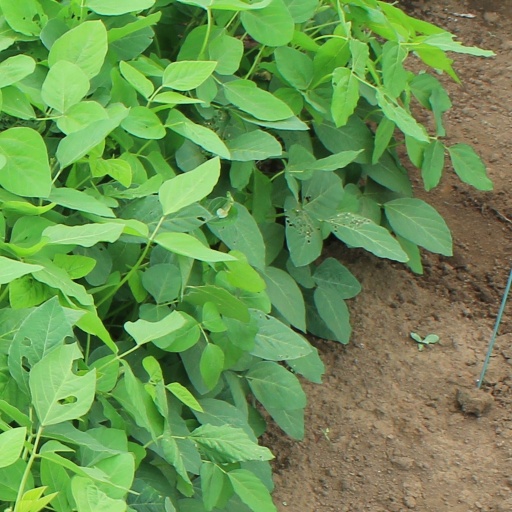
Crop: soybean